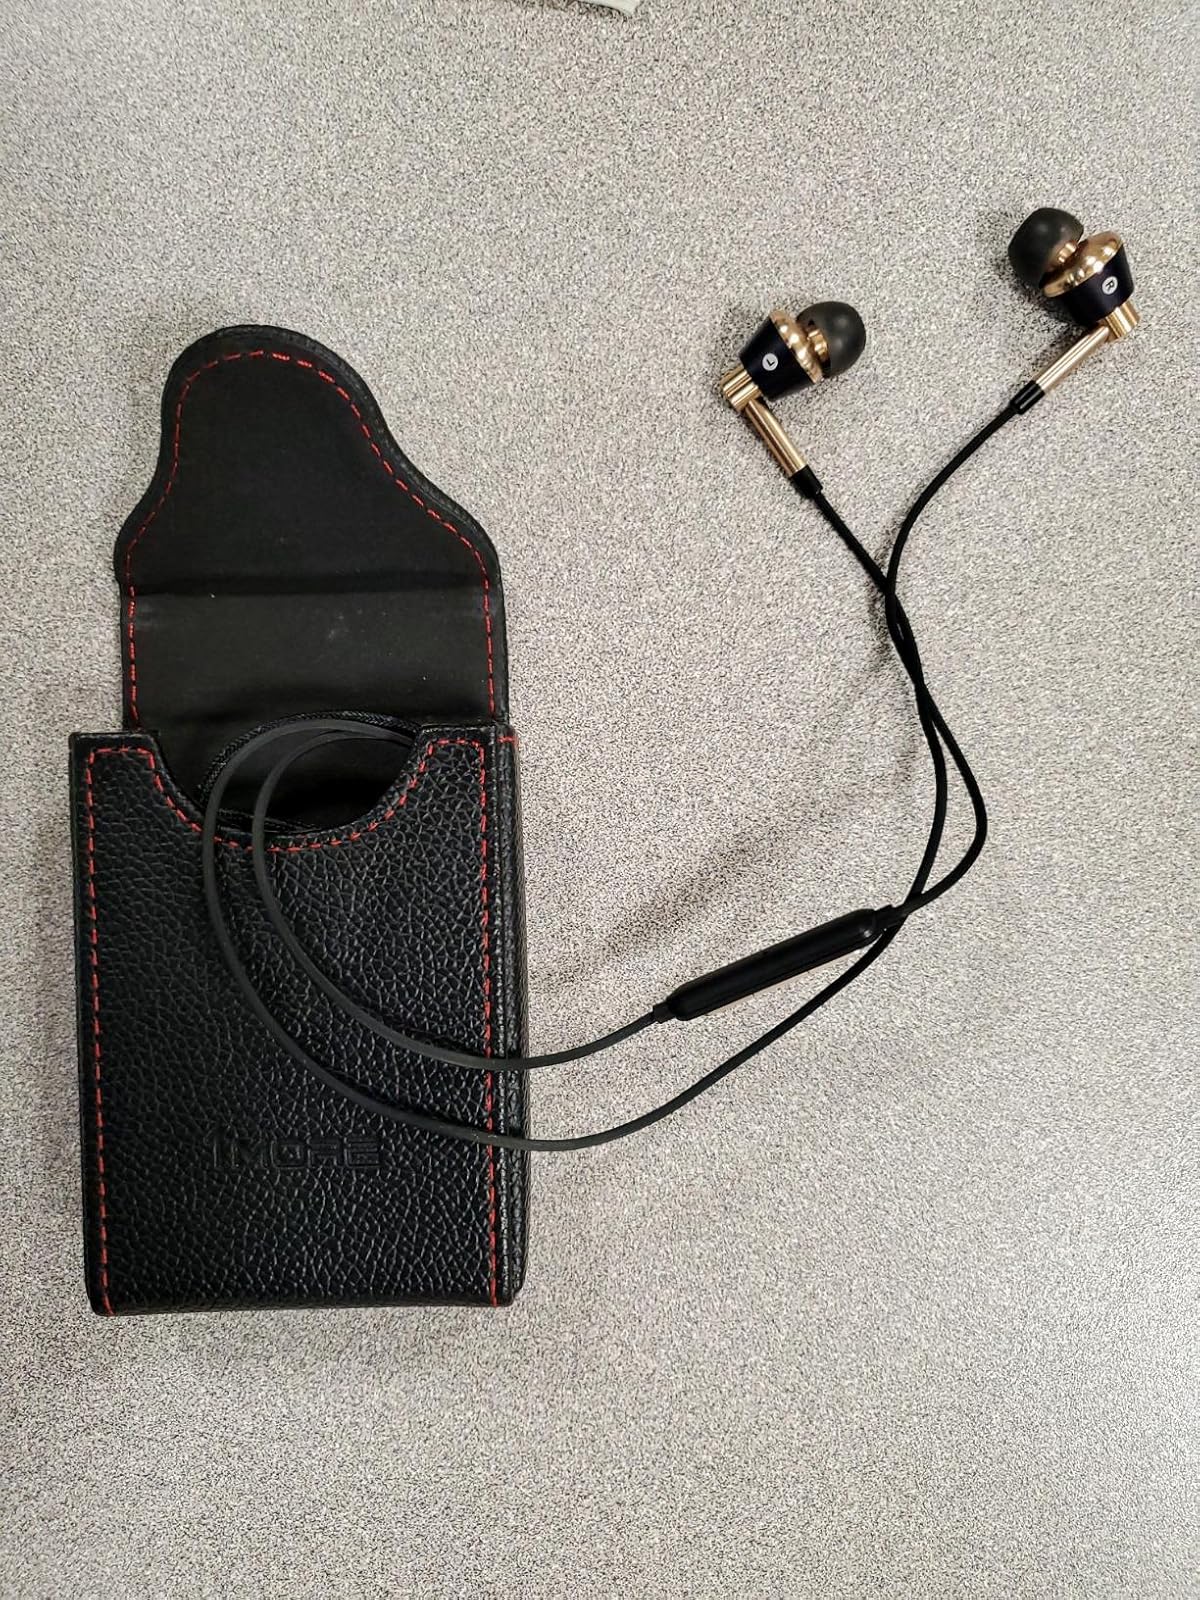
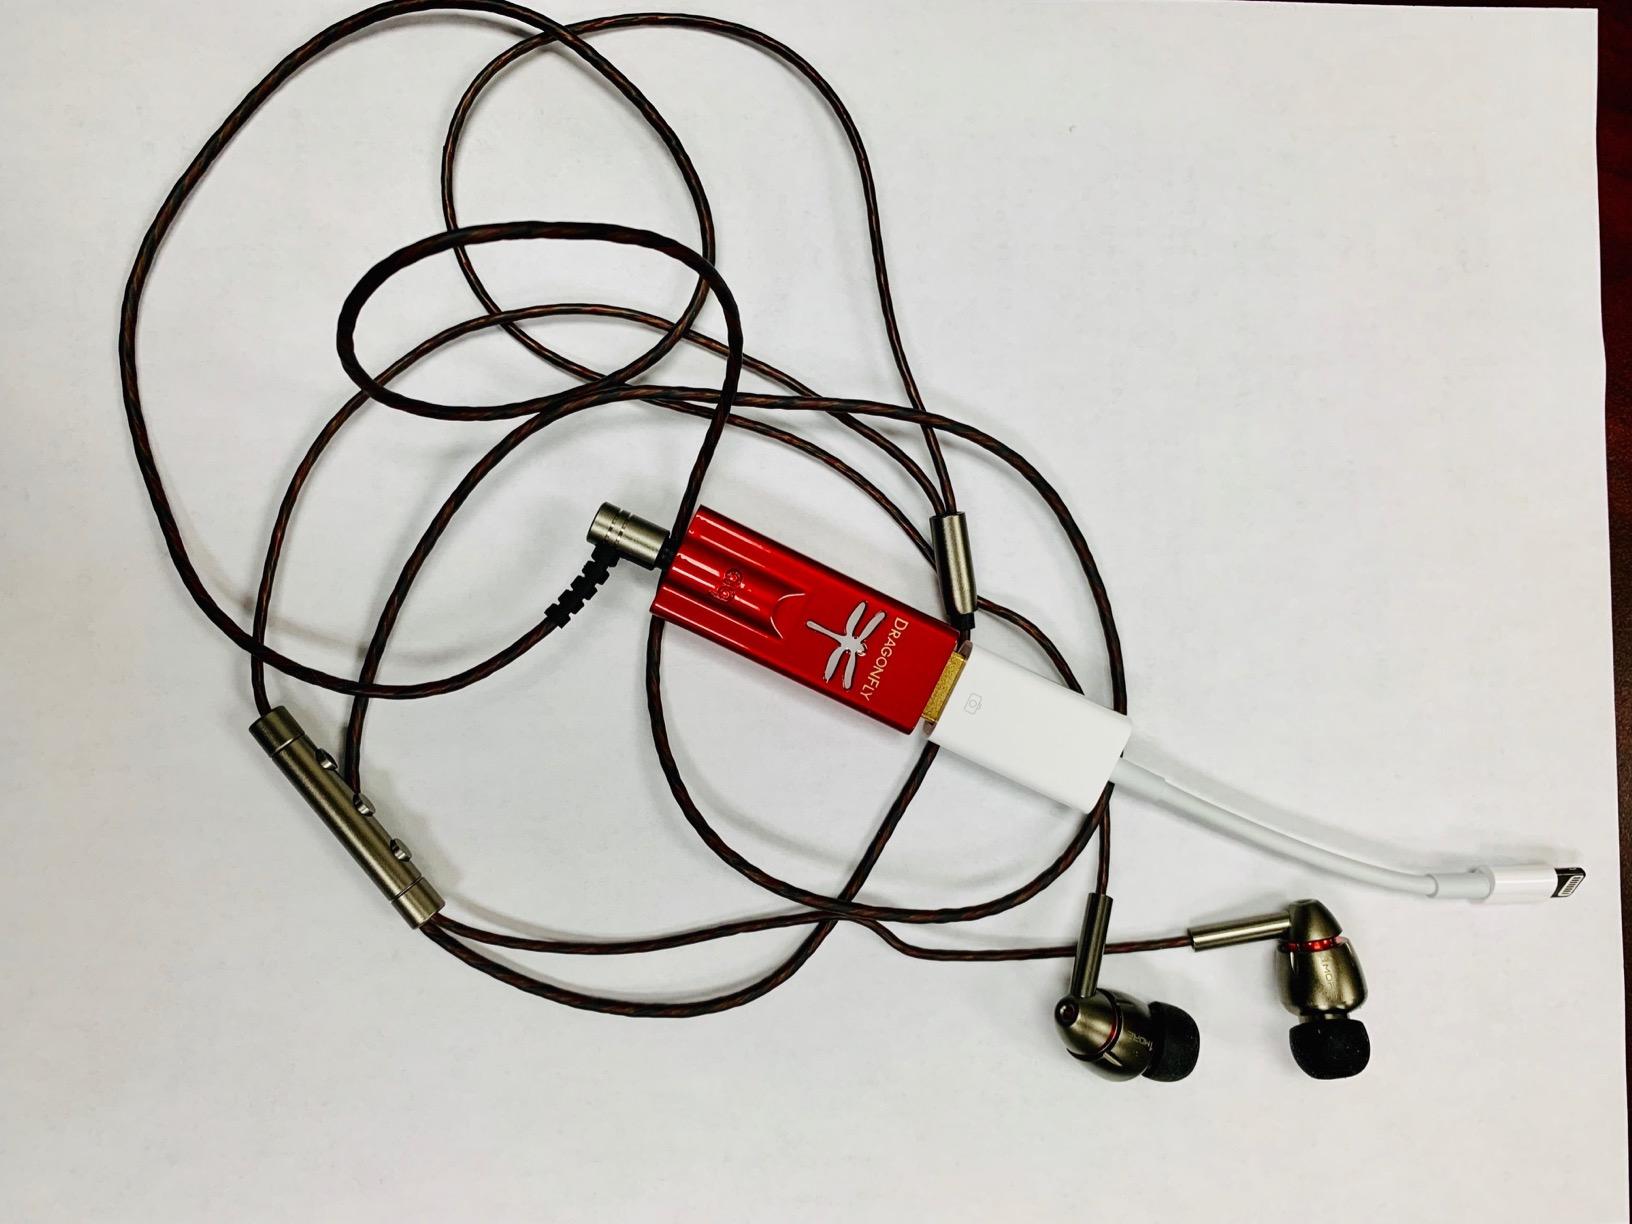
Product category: headphones
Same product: no